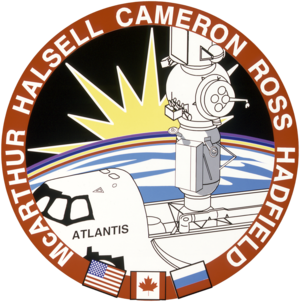
Rumfærge-programmet / Rumfærgemissioner / 1990'erne
STS-74 logo
Rumfærge-programmet blev planlagt under Nixons præsident periode i 1969 og første flyvning med NASAs rumfærge var i 1981.